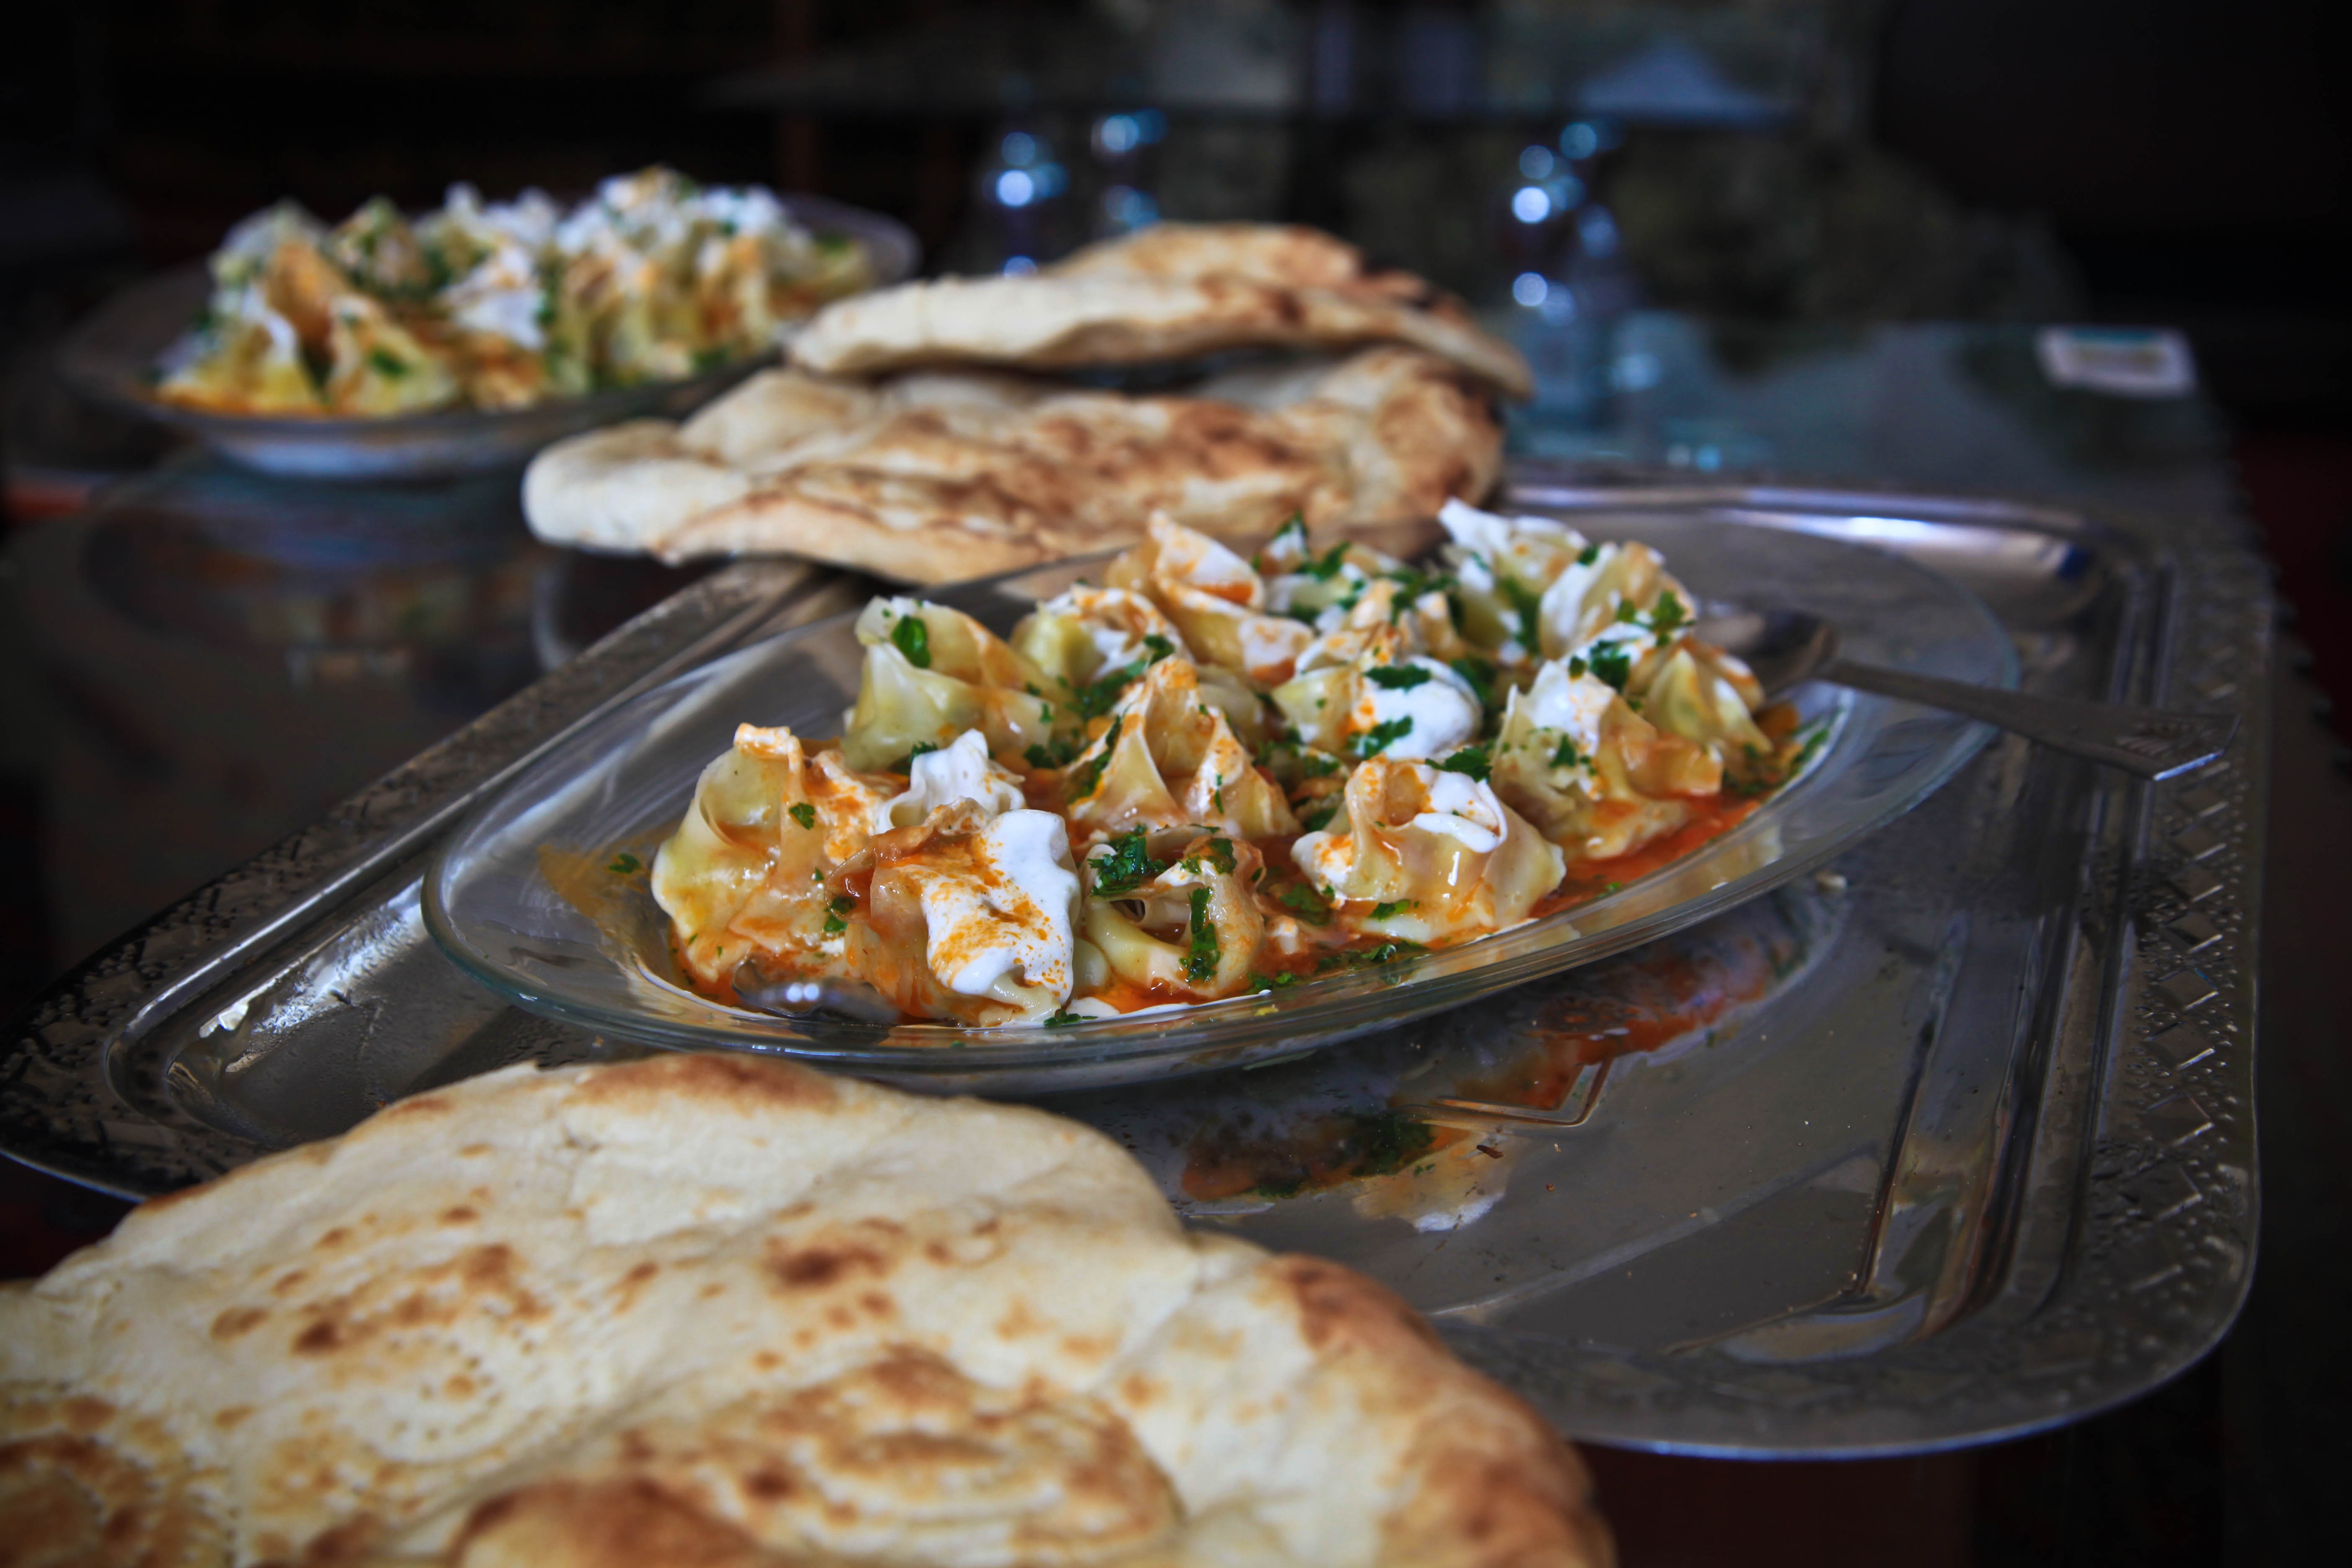
restaurant, dish, meal, food, greek, mediterranean, culinary, produce, menu, plate, fresh, recipe, breakfast, gourmet, healthy, snack, eat, meat, lunch, cuisine, delicious, bread, cook, ethnic, cooked, dinner, tasty, culture, eastern, diet, traditional, arabic, supper, brunch, afghanistan, pita, appetizer, lebanese, mantoo